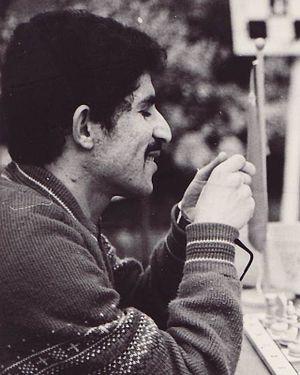
Mehrshad Sharif est un joueur d'échecs français d'origine iranienne né le 11 juillet 1952.